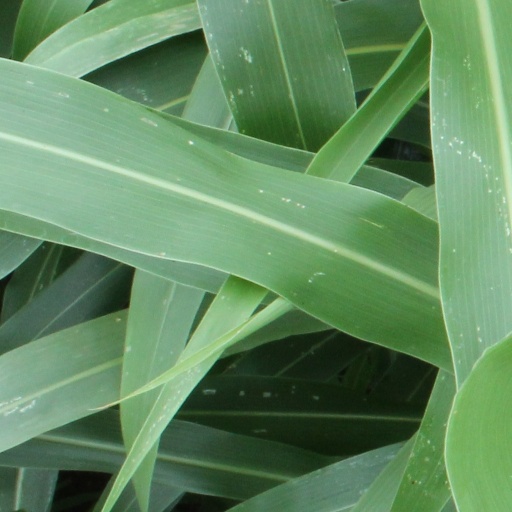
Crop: sorghum